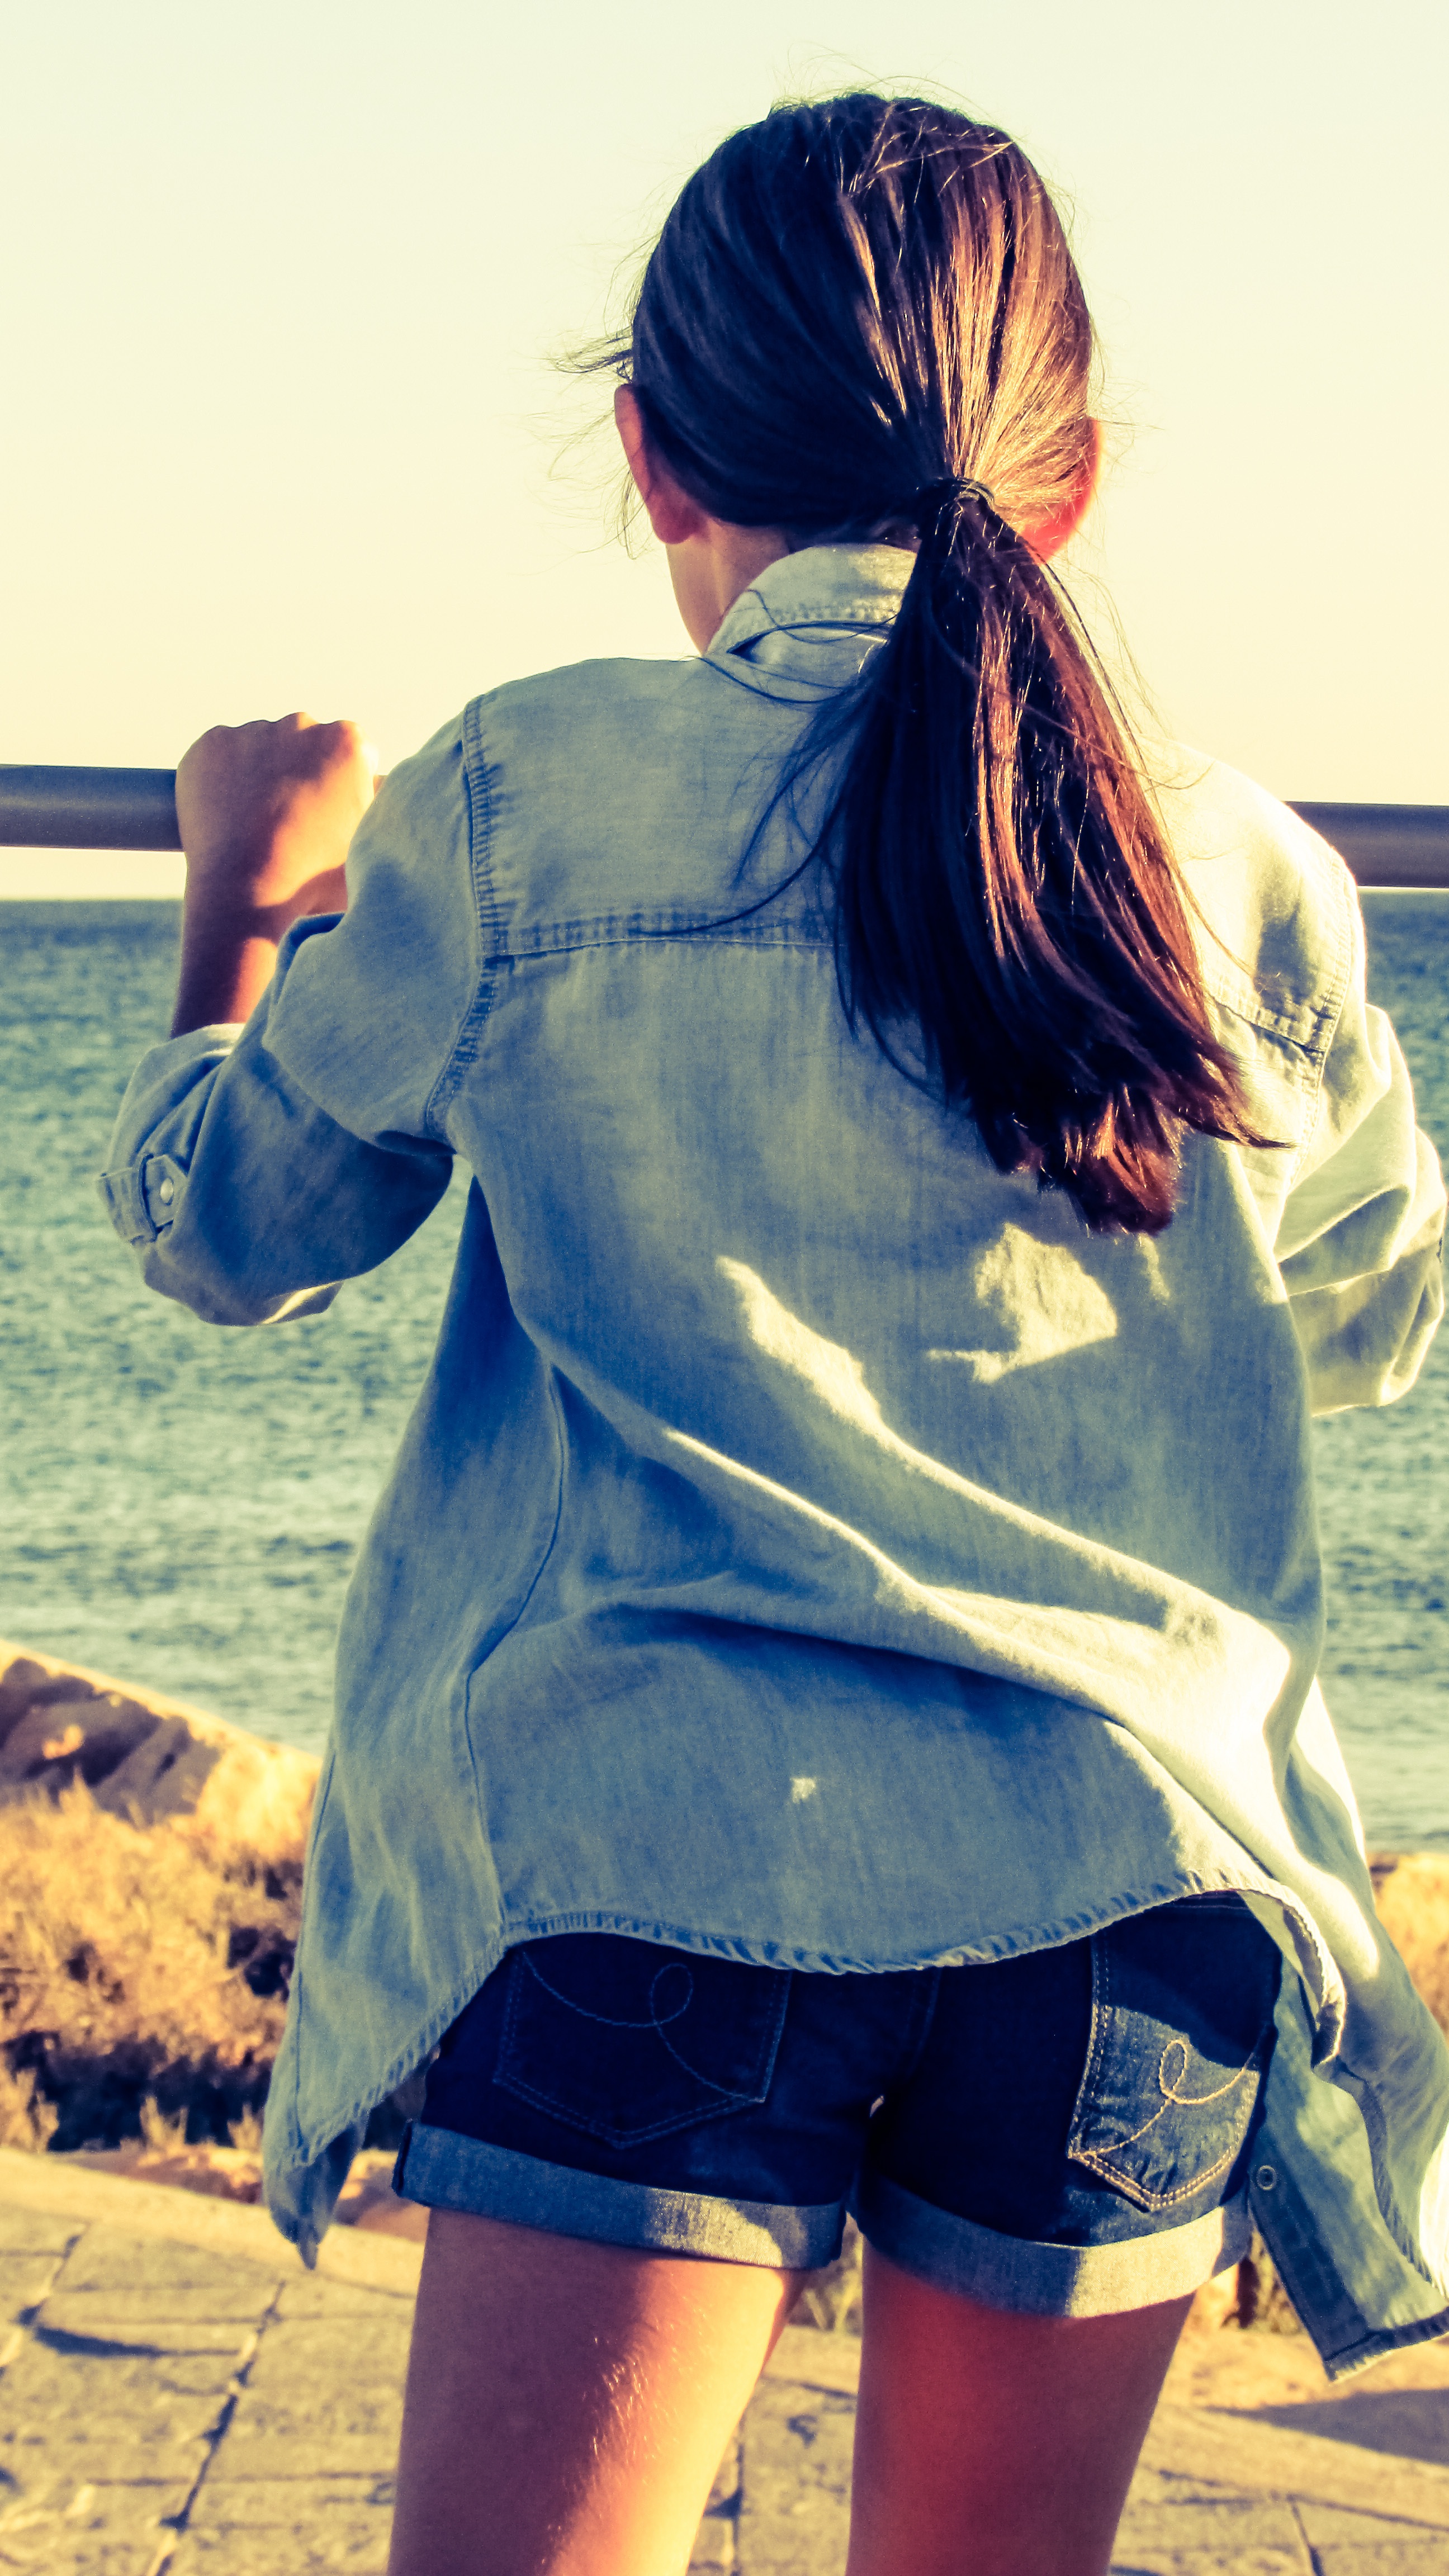
outdoor, person, girl, woman, hair, sport, photography, male, female, portrait, model, spring, athletic, color, training, fashion, blue, clothing, exercise, lady, season, fitness, workout, fun, dress, photograph, beauty, image, costume, active, interaction, photo shoot, open air gym